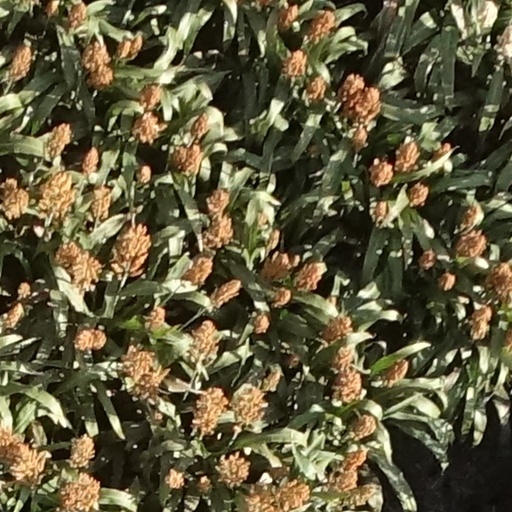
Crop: sorghum